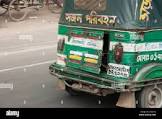
Vehicle type: Auto Rickshaws